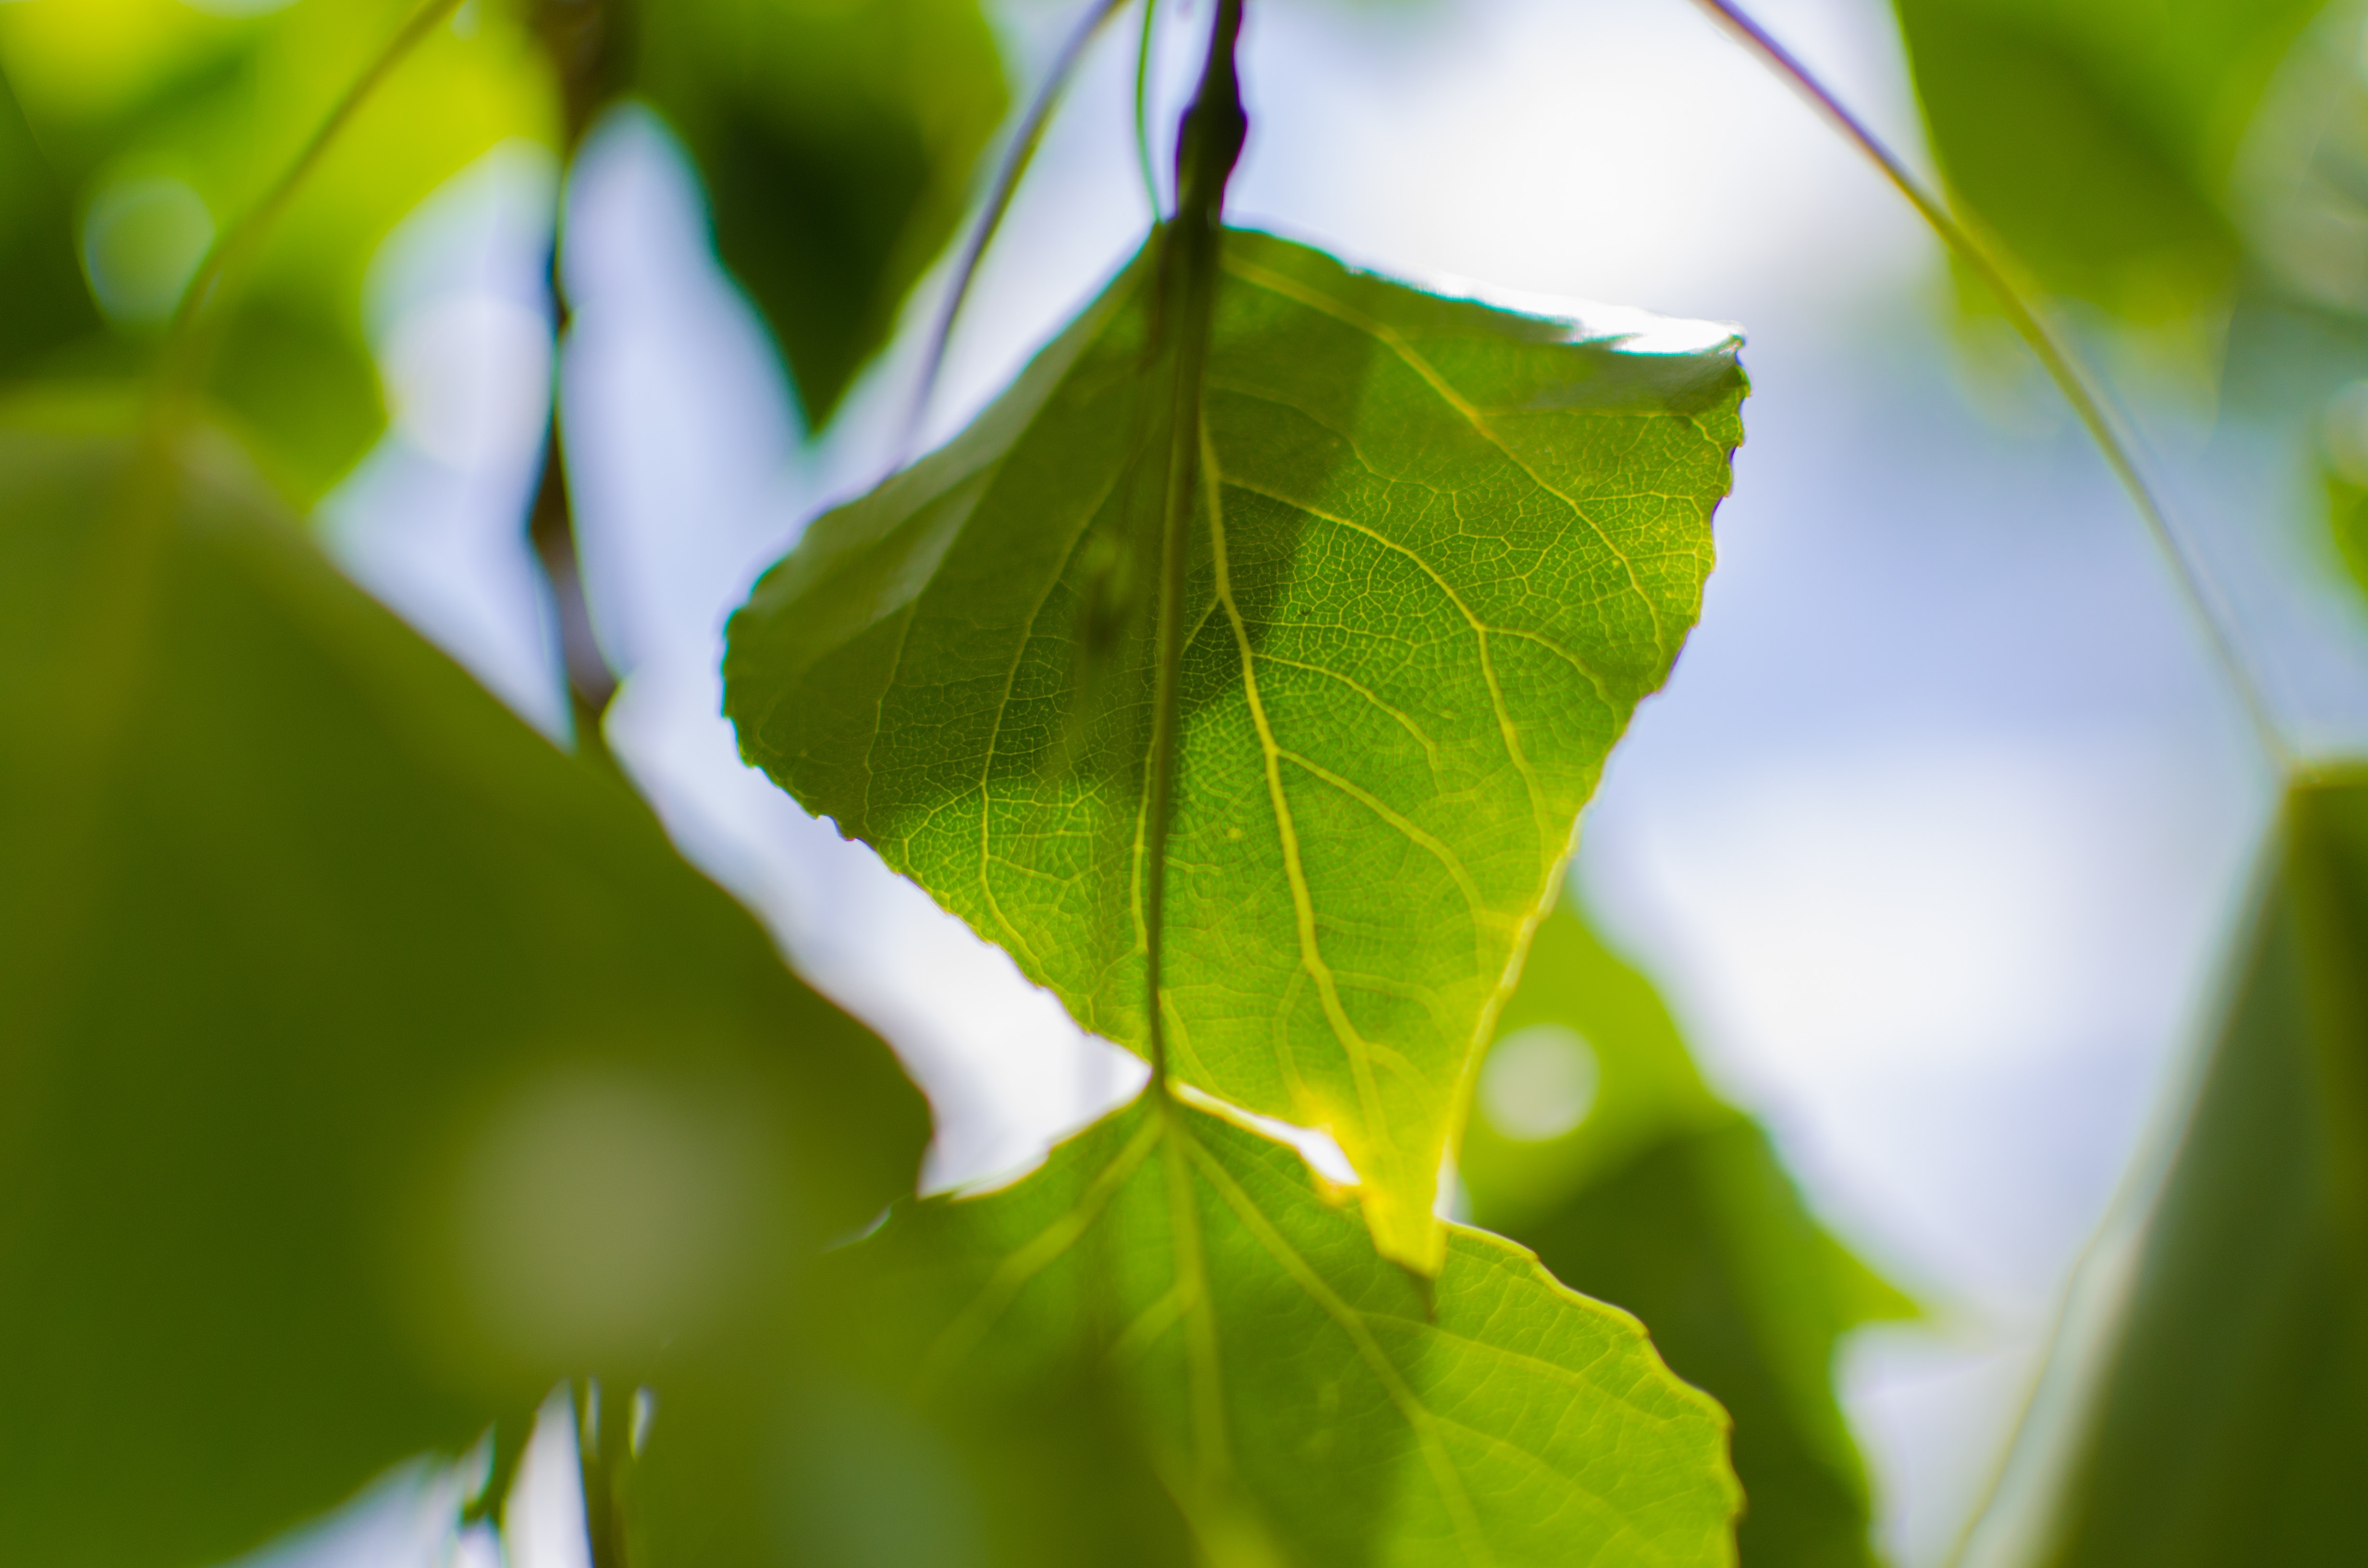
leaf, green, flower, plant, tree, woody plant, flowering plant, plane, sunlight